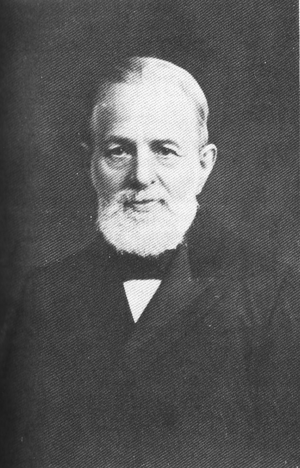
Michael Friedländer est un orientaliste du XIXᵉ siècle.